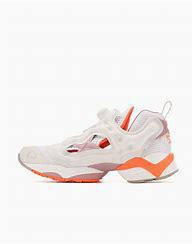
Brand: Reebok
Model: Instapump Fury 95